Tarapith Temple

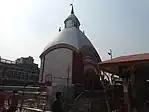
View of the Tarapith Temple

Tarapith Temple is a 13th century Hindu temple in Tarapith, Birbhum, West Bengal in India, dedicated to the Hindu goddess Tara, the second of the ten Mahavidyas in Hinduism. It is one of the 51 "Sati Pithas" in India.